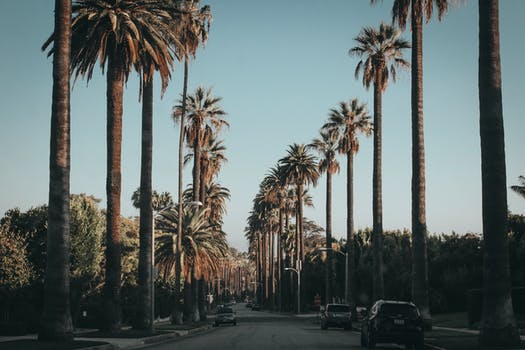
Label: No Watermark